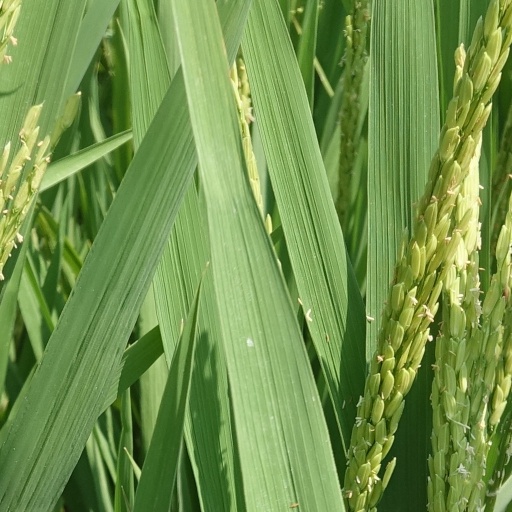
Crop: rice